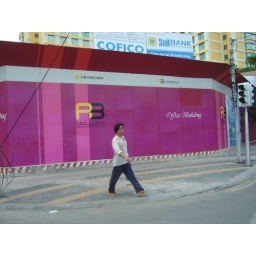
Heading across the road in front of one of the temporary walls protecting a building site near Pham Ngu Lau